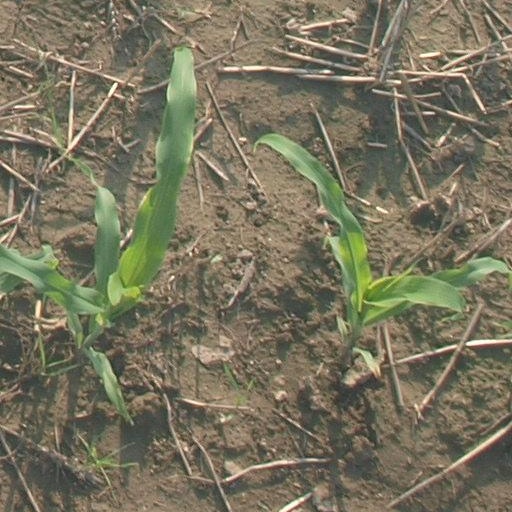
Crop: maize; corn